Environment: real
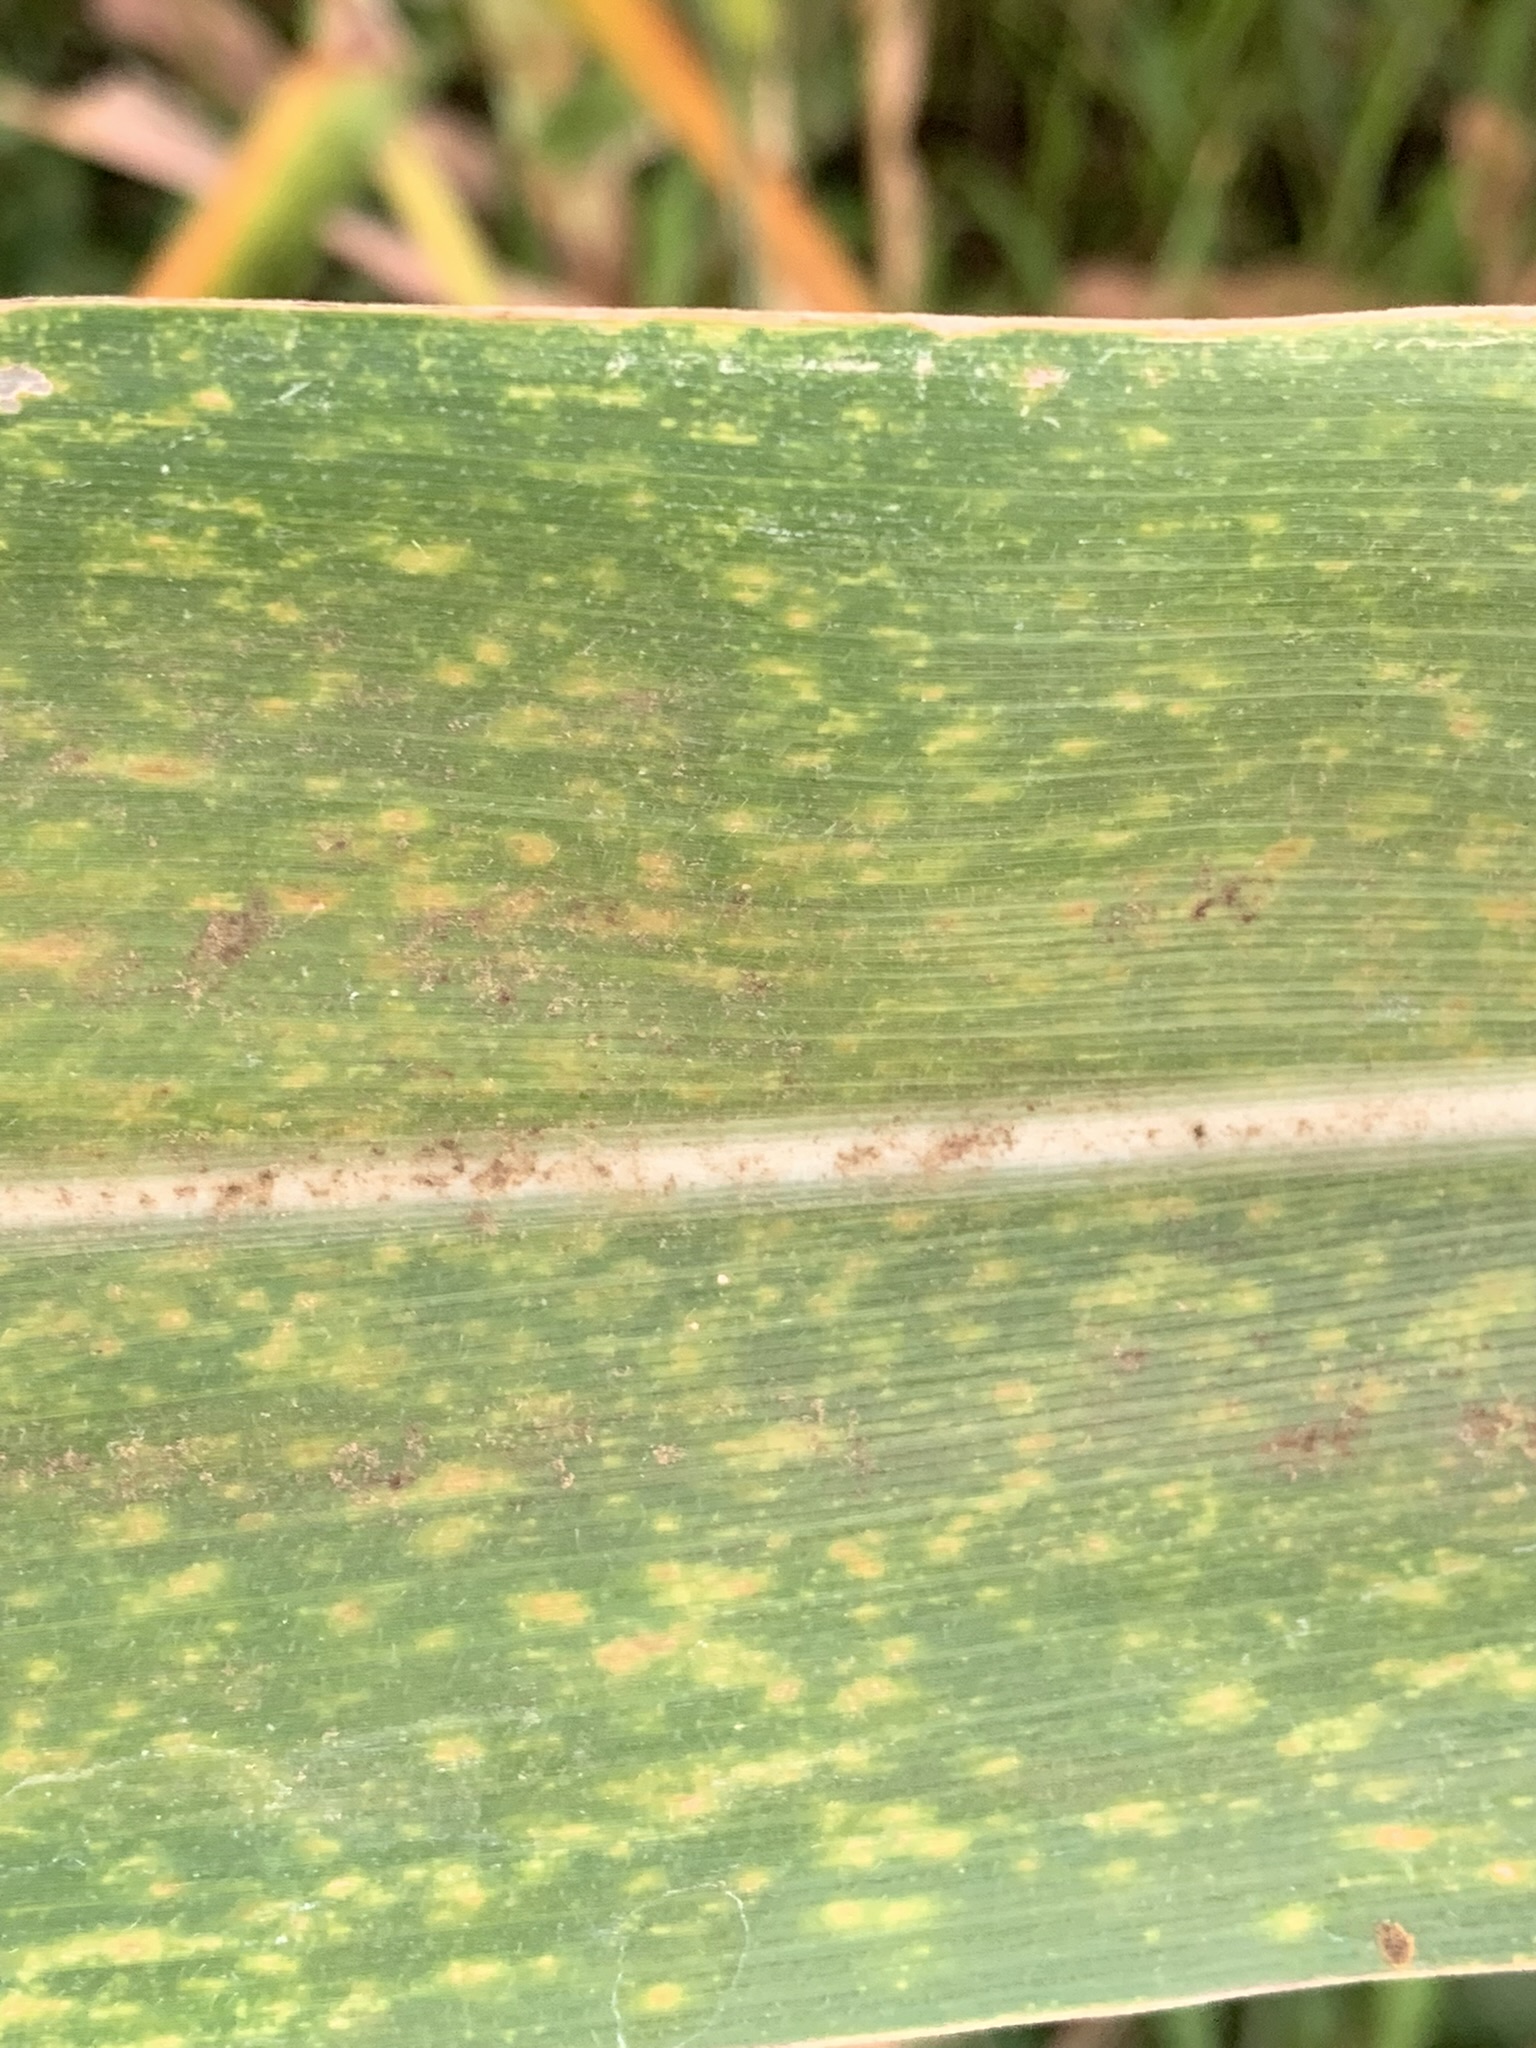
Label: lethal_necrosis